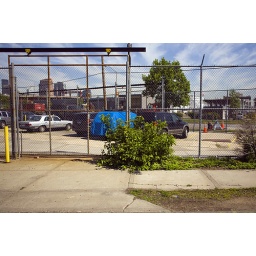
An industrial parking lot near the Newtown Creek waste water treatment plant and nature walk.